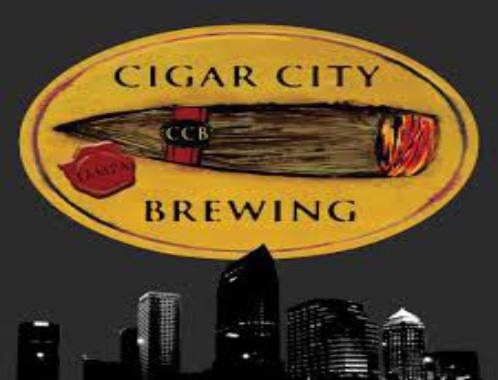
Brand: Cigar City
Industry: Food